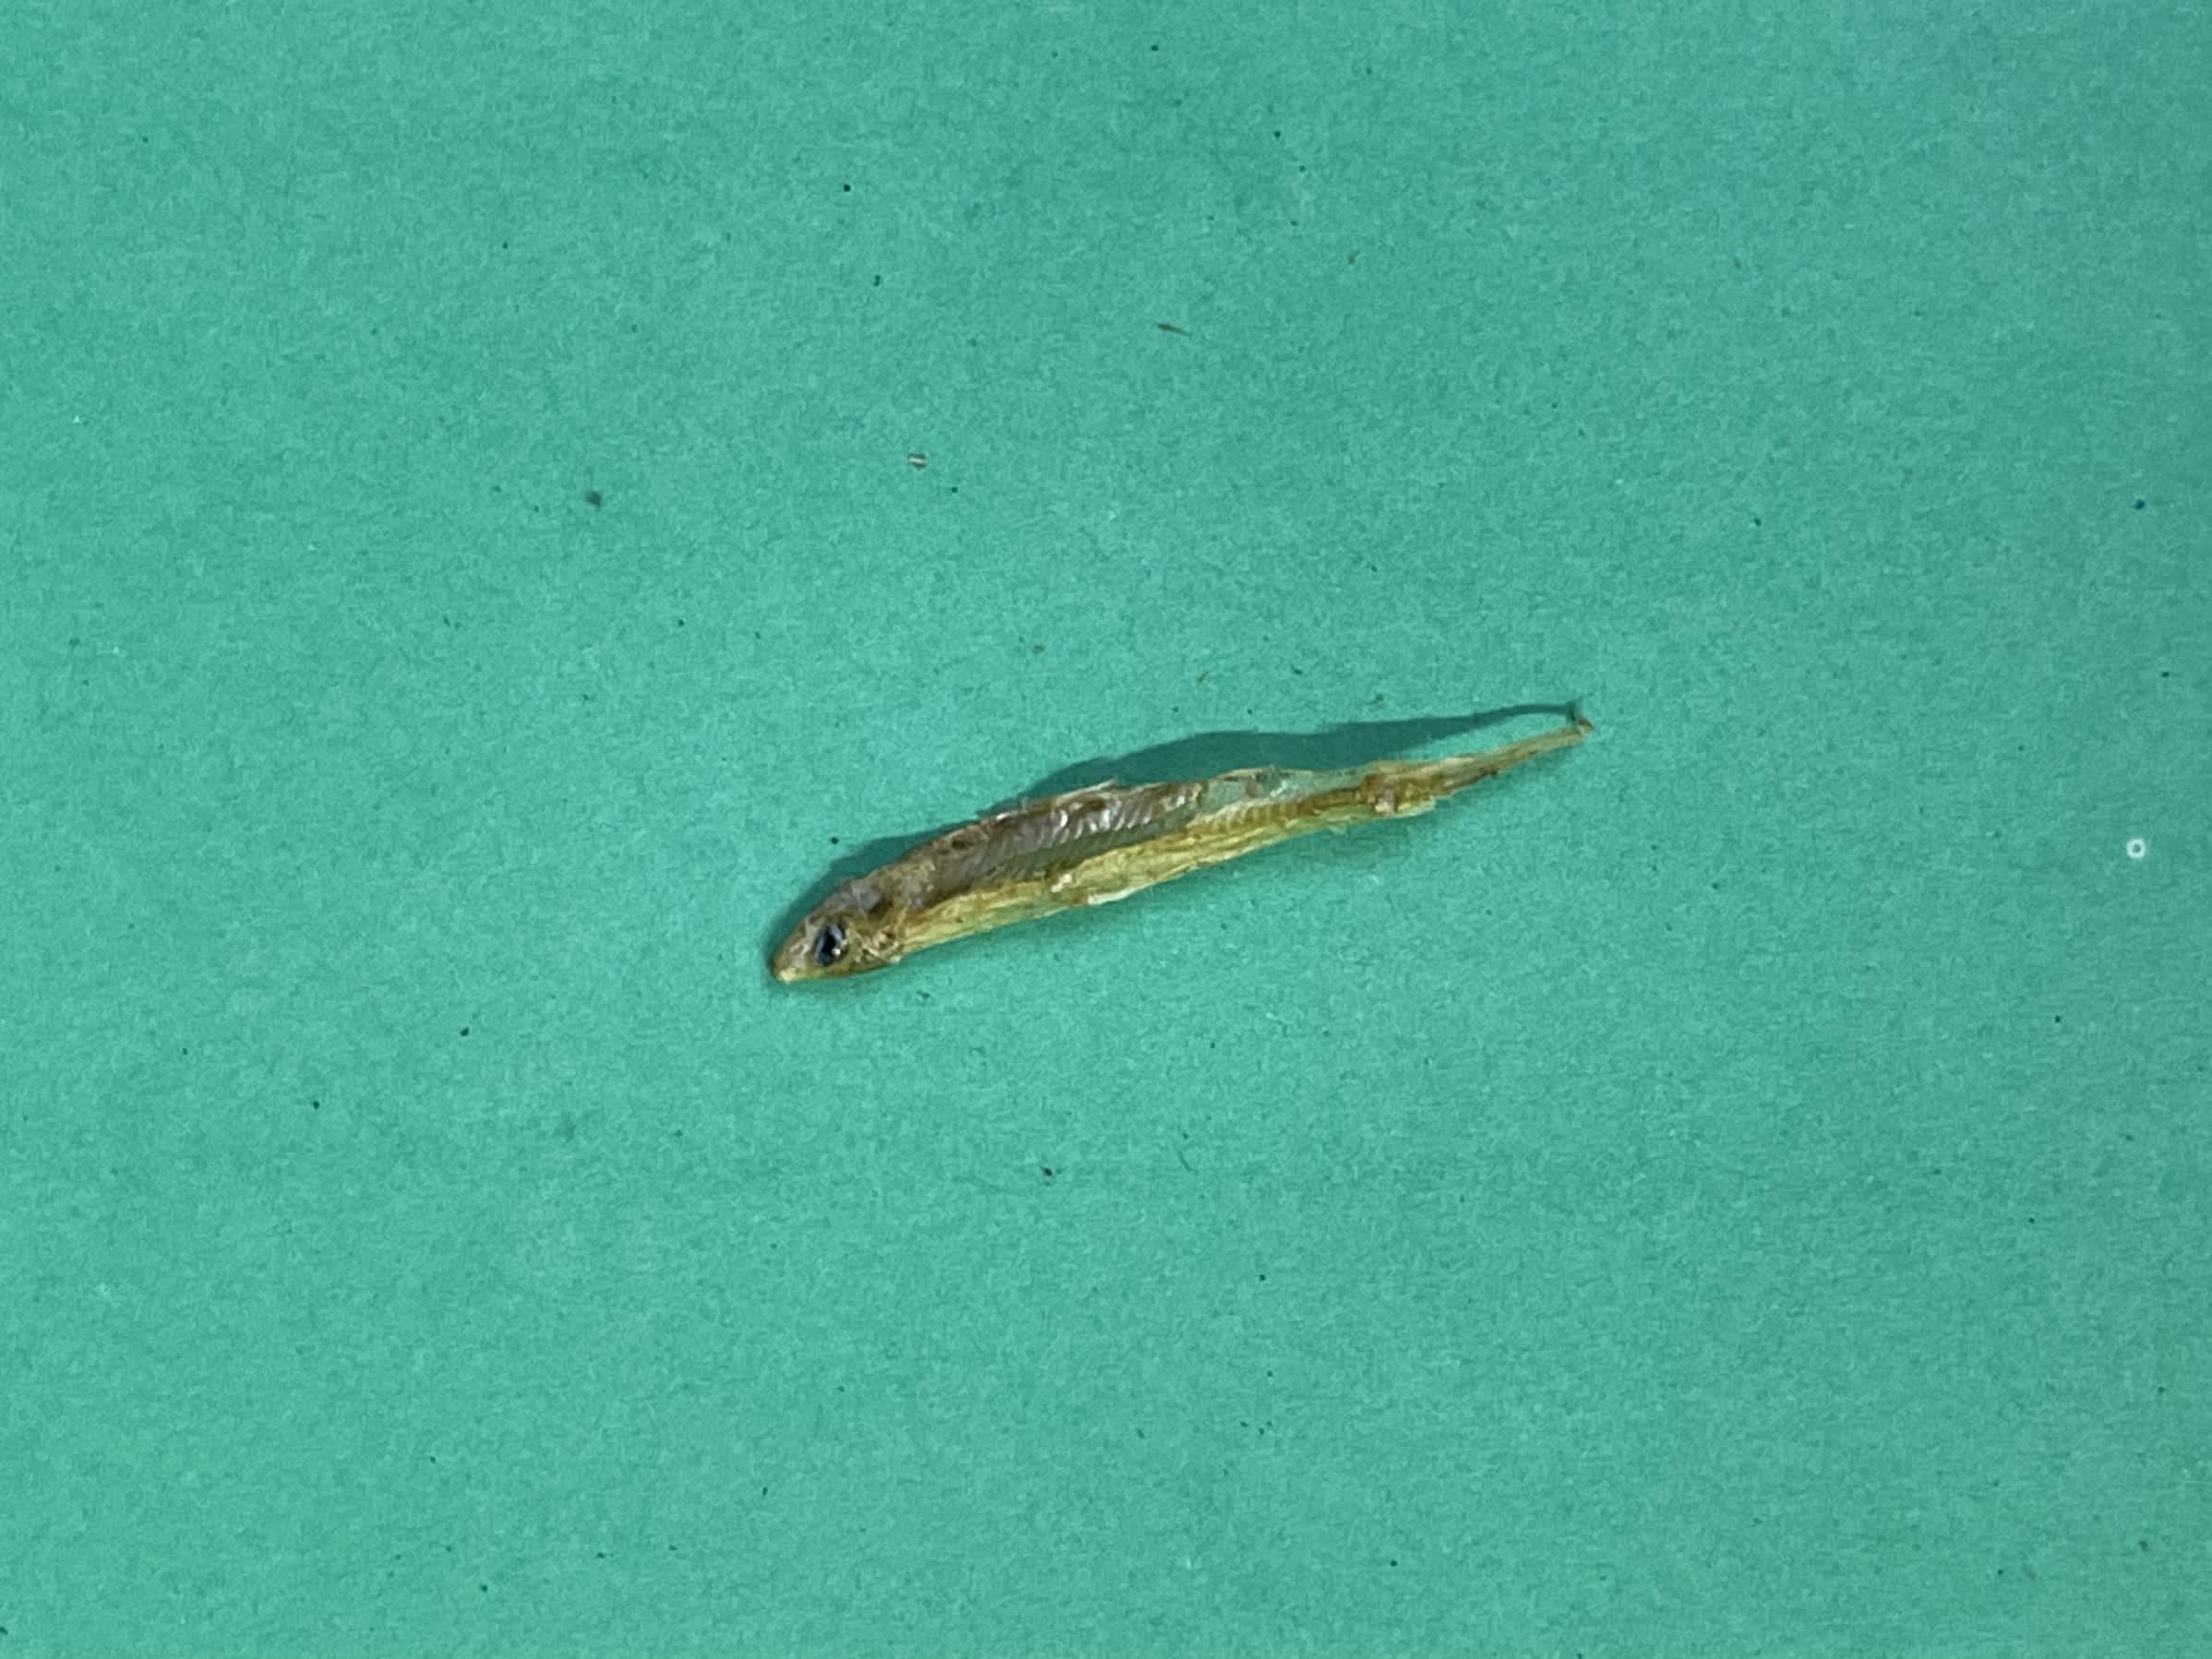
Species: kachki